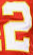
Number: 2